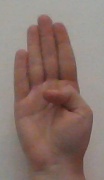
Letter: kaaf